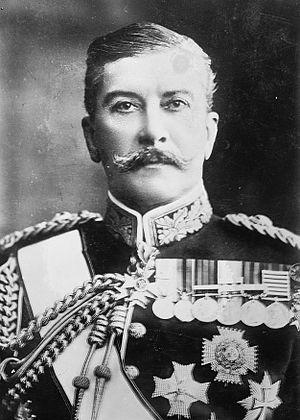
L’incident de Curragh du 20 mars 1914, aussi appelé la mutinerie de Curragh, eut lieu à Curragh, dans le comté de Kildare, en Irlande. Le camp de Curragh était alors la base principale de l'armée britannique en Irlande, qui était alors une partie du Royaume-Uni de Grande-Bretagne et d'Irlande. Elle était alors sur le point de recevoir une part de dévolution du pouvoir sur l'ensemble de son territoire, y compris l'Ulster.